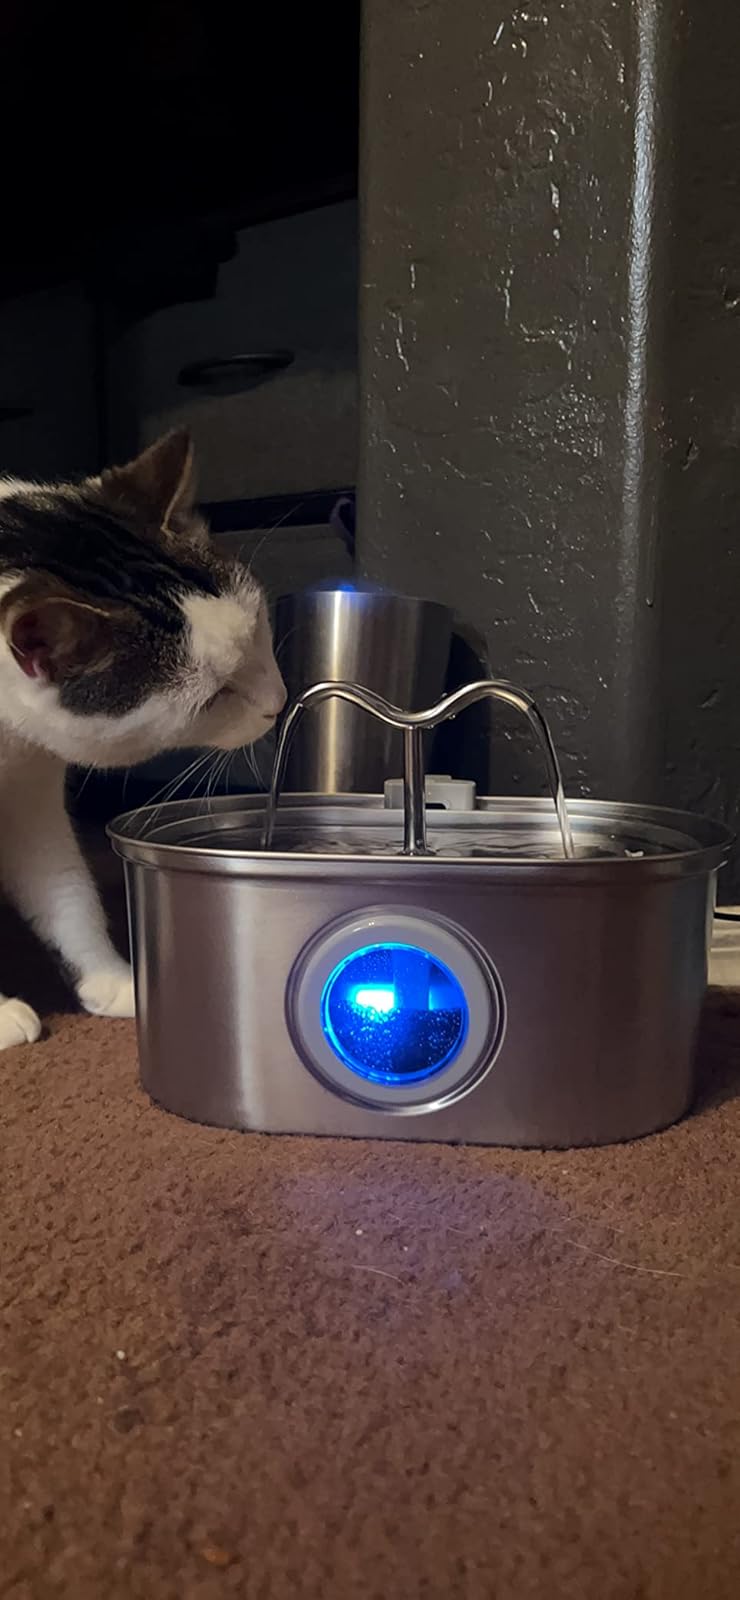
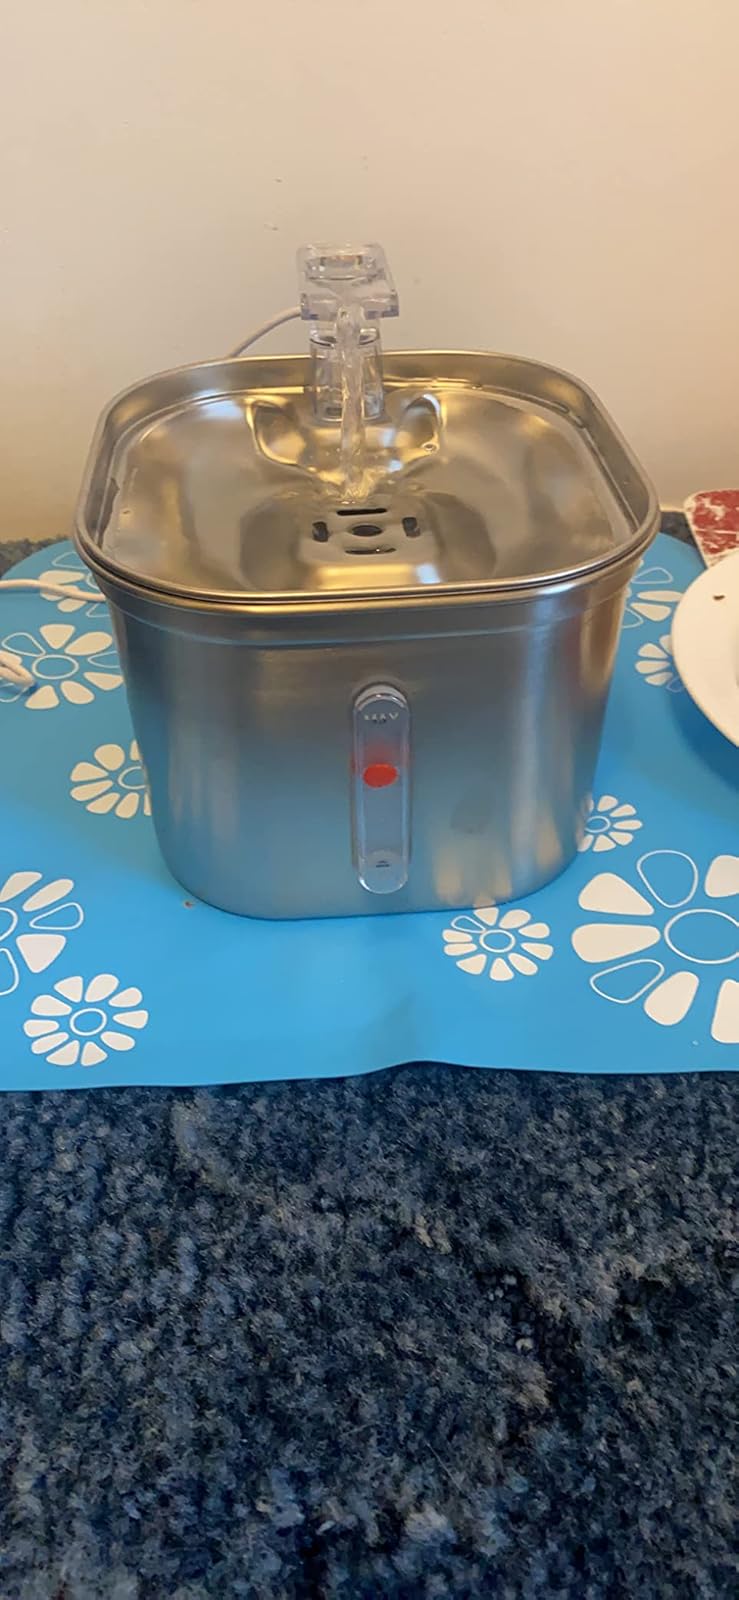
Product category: items_bowl
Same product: no